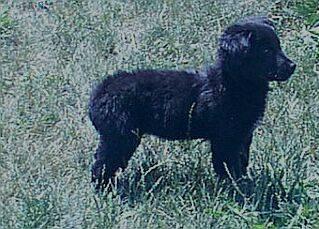
dog